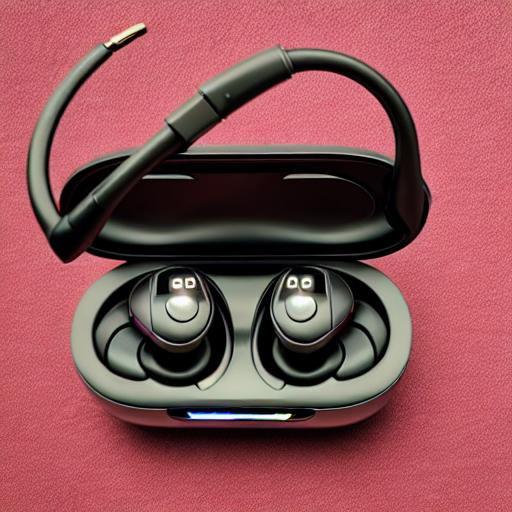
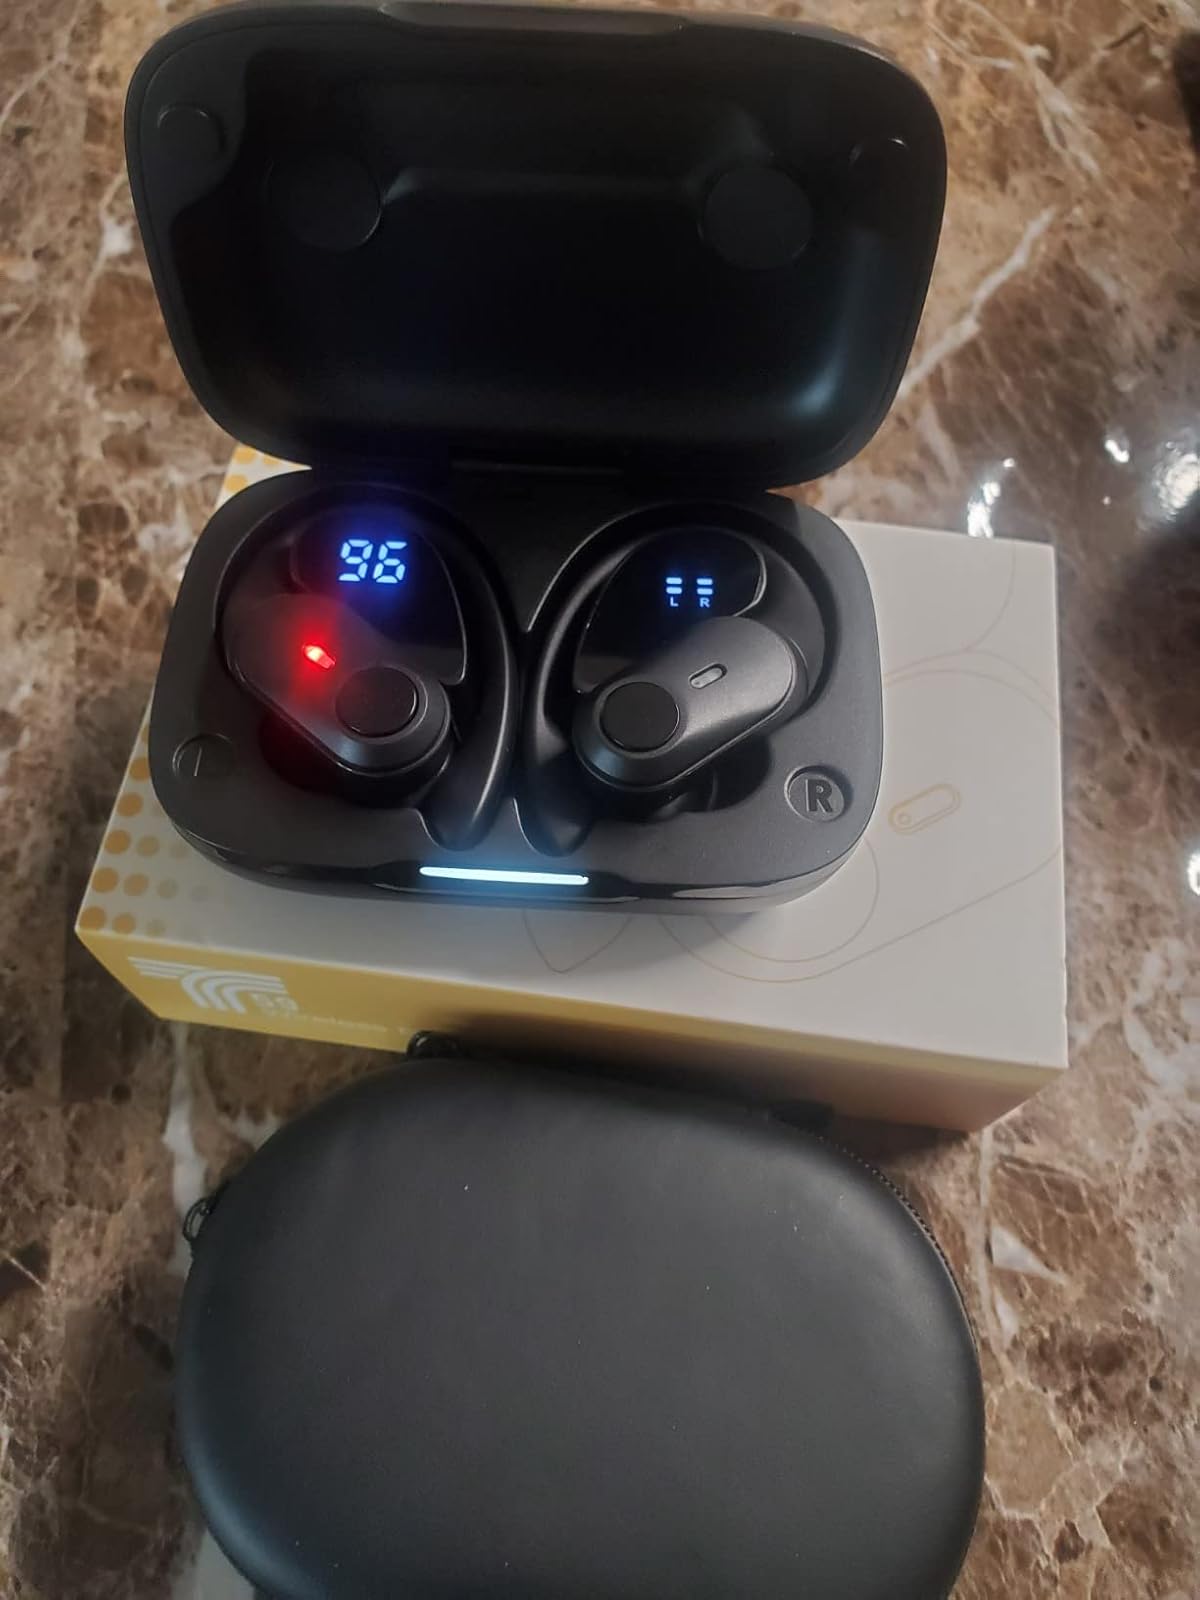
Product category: earbuds
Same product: no